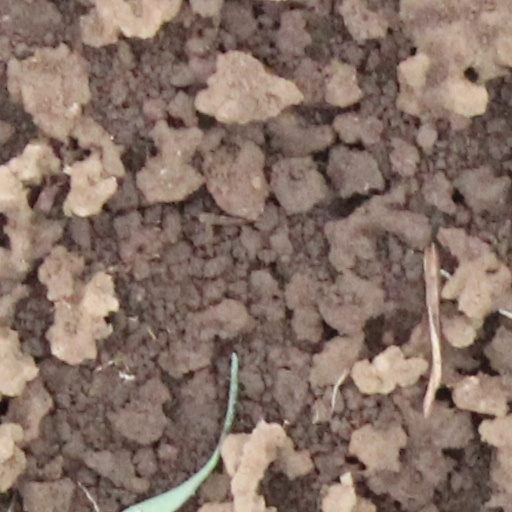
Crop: wheat